Carlo Acton

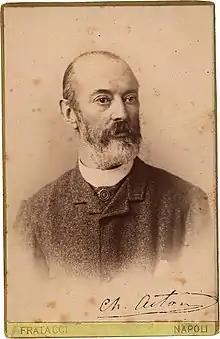
Carlo Acton

Carlo Eduardo Acton (25 August 1829 – 2 February 1909) was an Italian composer and concert pianist. He is particularly remembered for his opera "Una cena in convitto" and for his sacred music compositions of which his "Tantum ergo" is the most well-known.